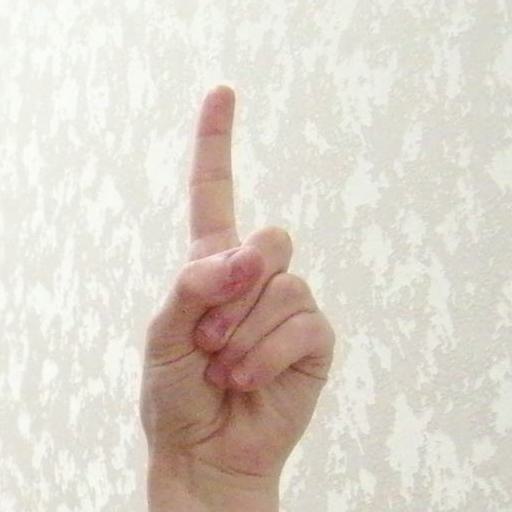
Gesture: one